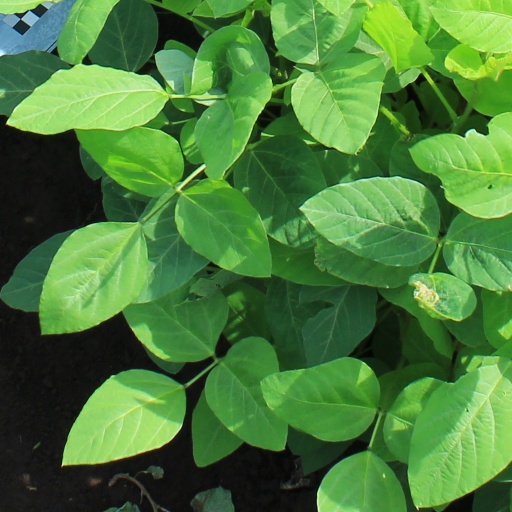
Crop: soybean